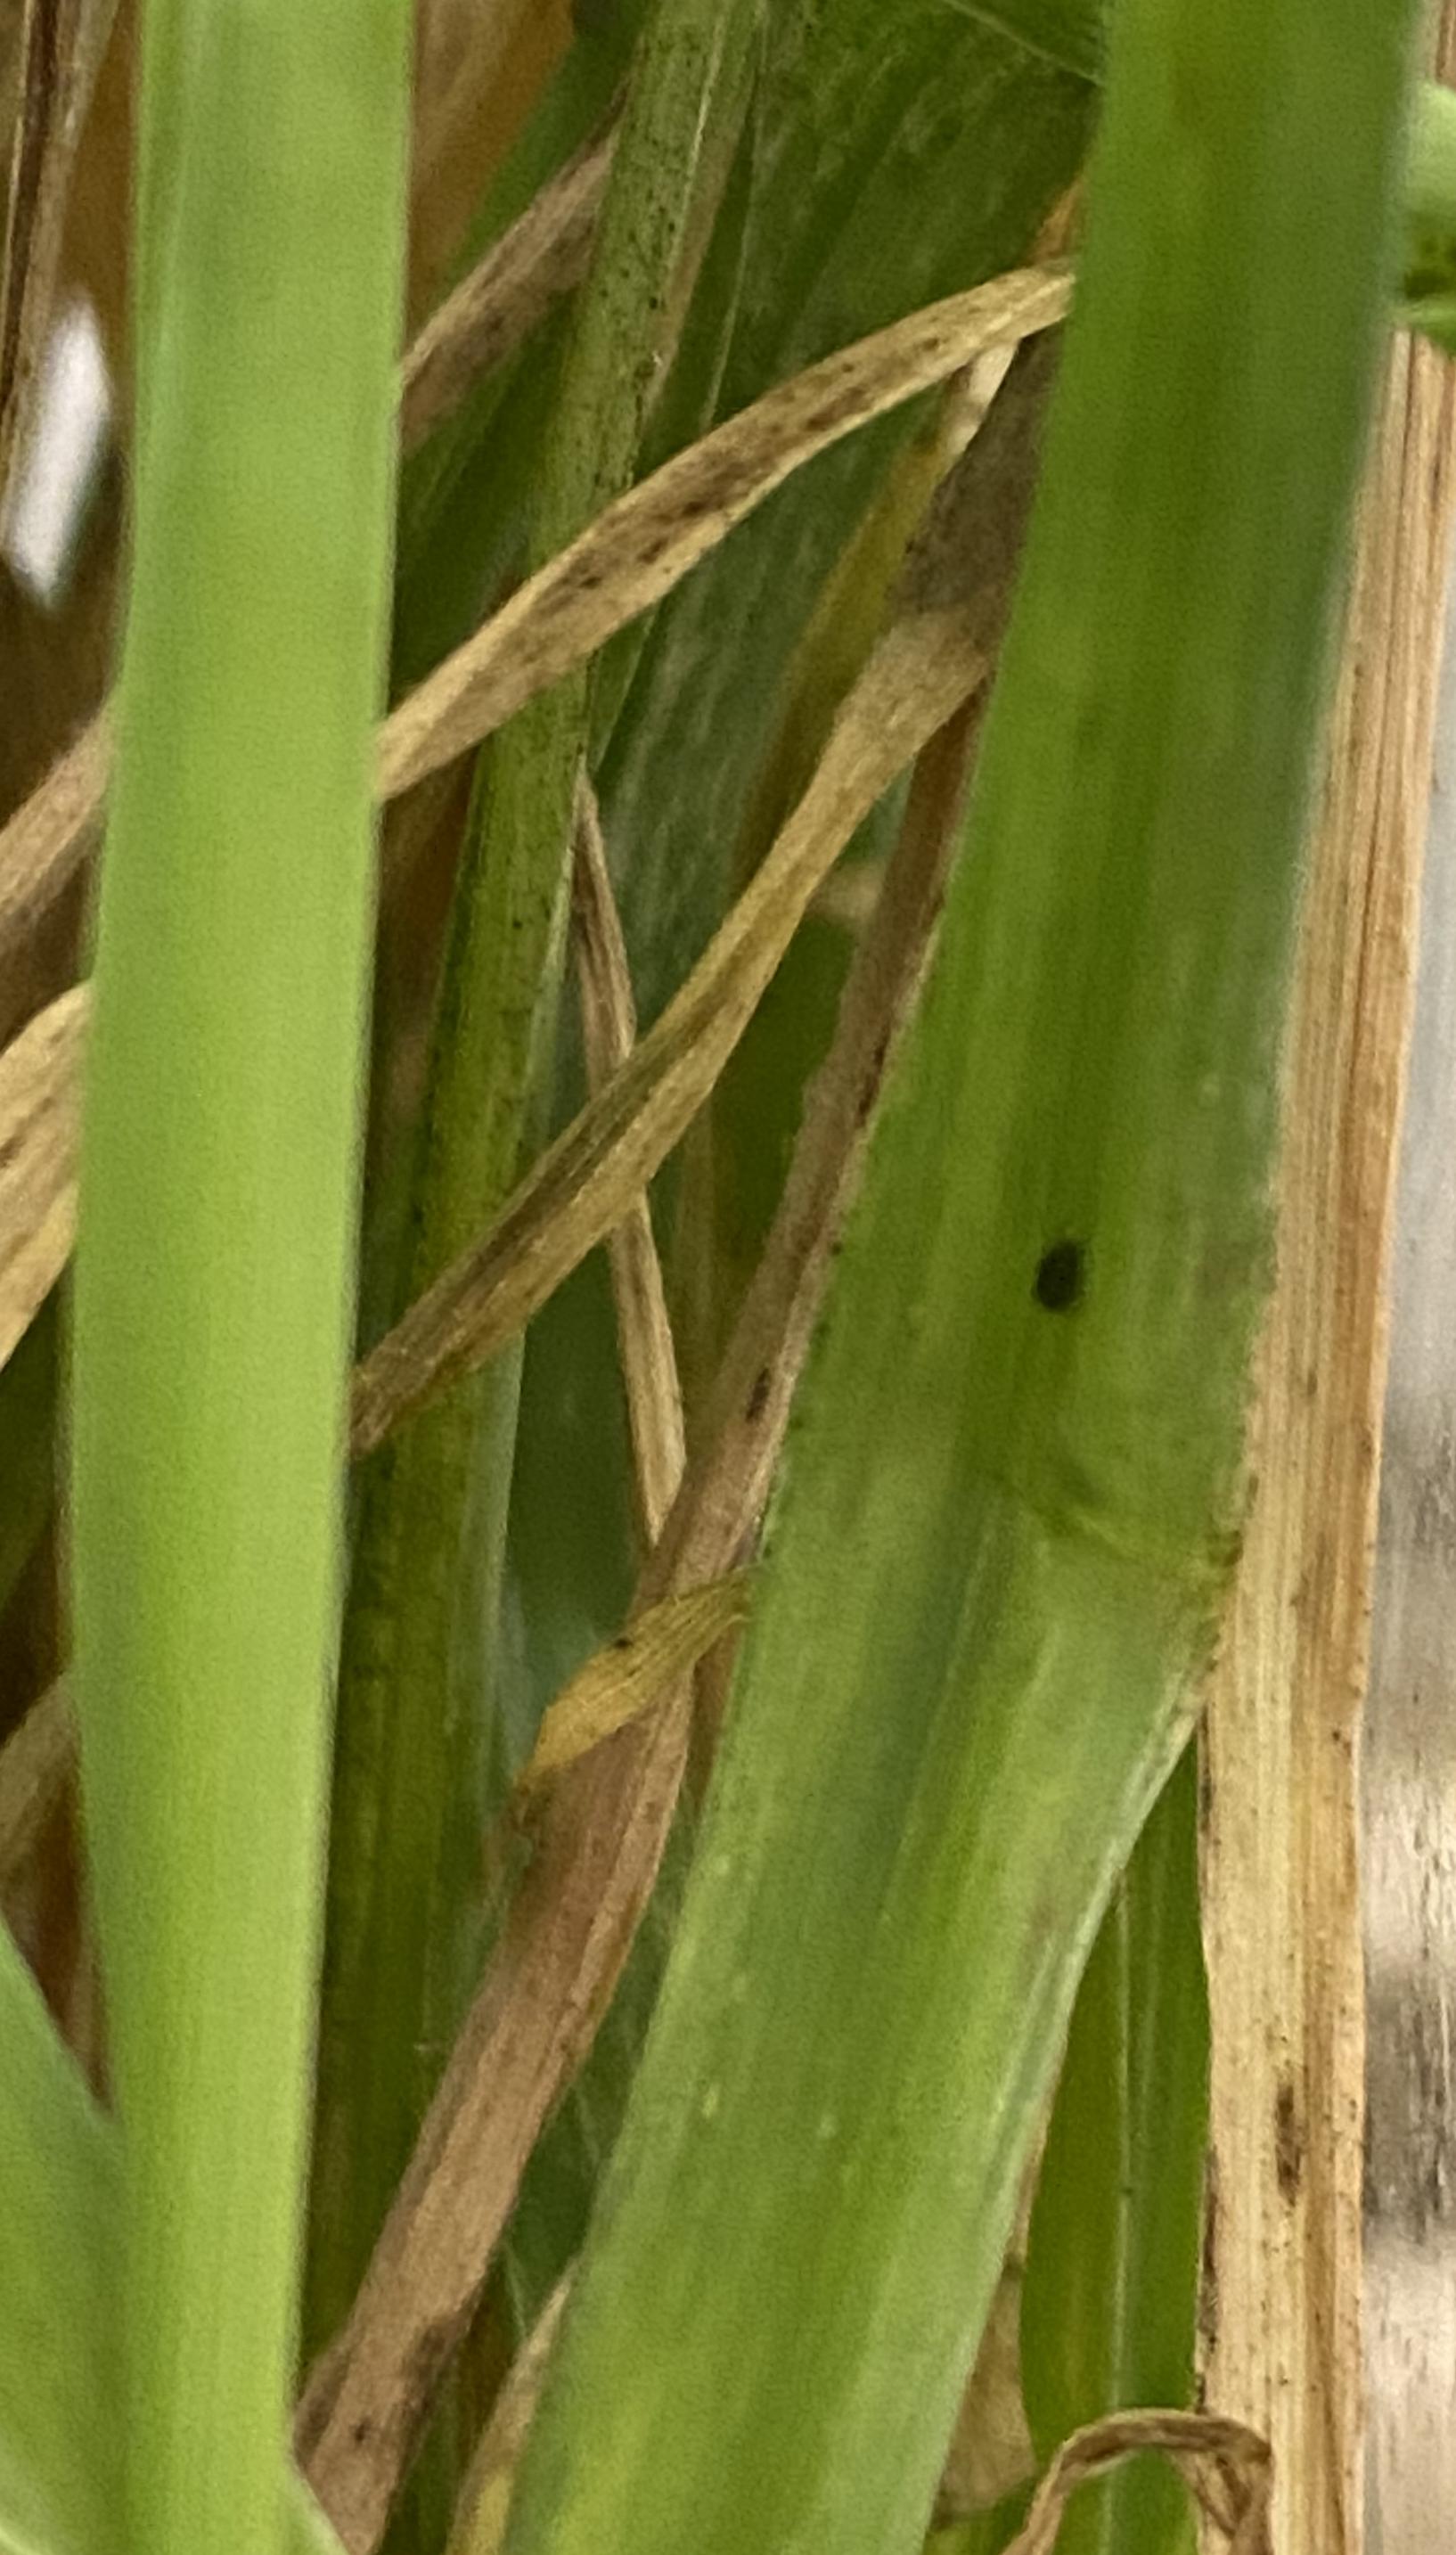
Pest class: bird_cherry_oat_aphid